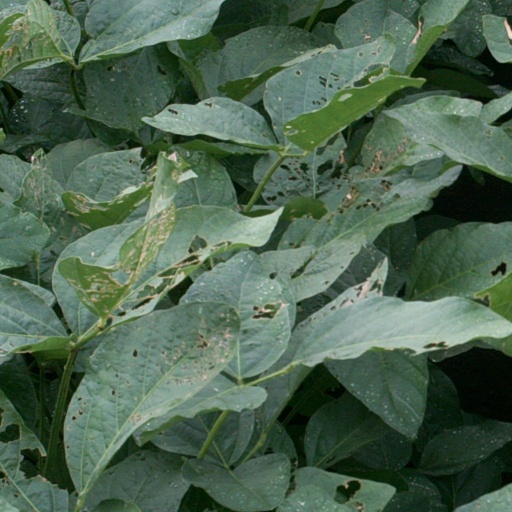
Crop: soybean